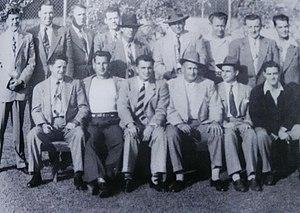
Le Gangster Squad, en français : Escouade Gangster, plus tard appelé Organized Crime Intelligence Division, est une unité spéciale créée par le Los Angeles Police Department (LAPD), en 1946 pour empêcher la mafia de la côte ouest et les éléments du crime organisé de s'implanter à Los Angeles, en Californie aux États-Unis. Lors de sa création, l'unité est composée d'une dizaine d'hommes.